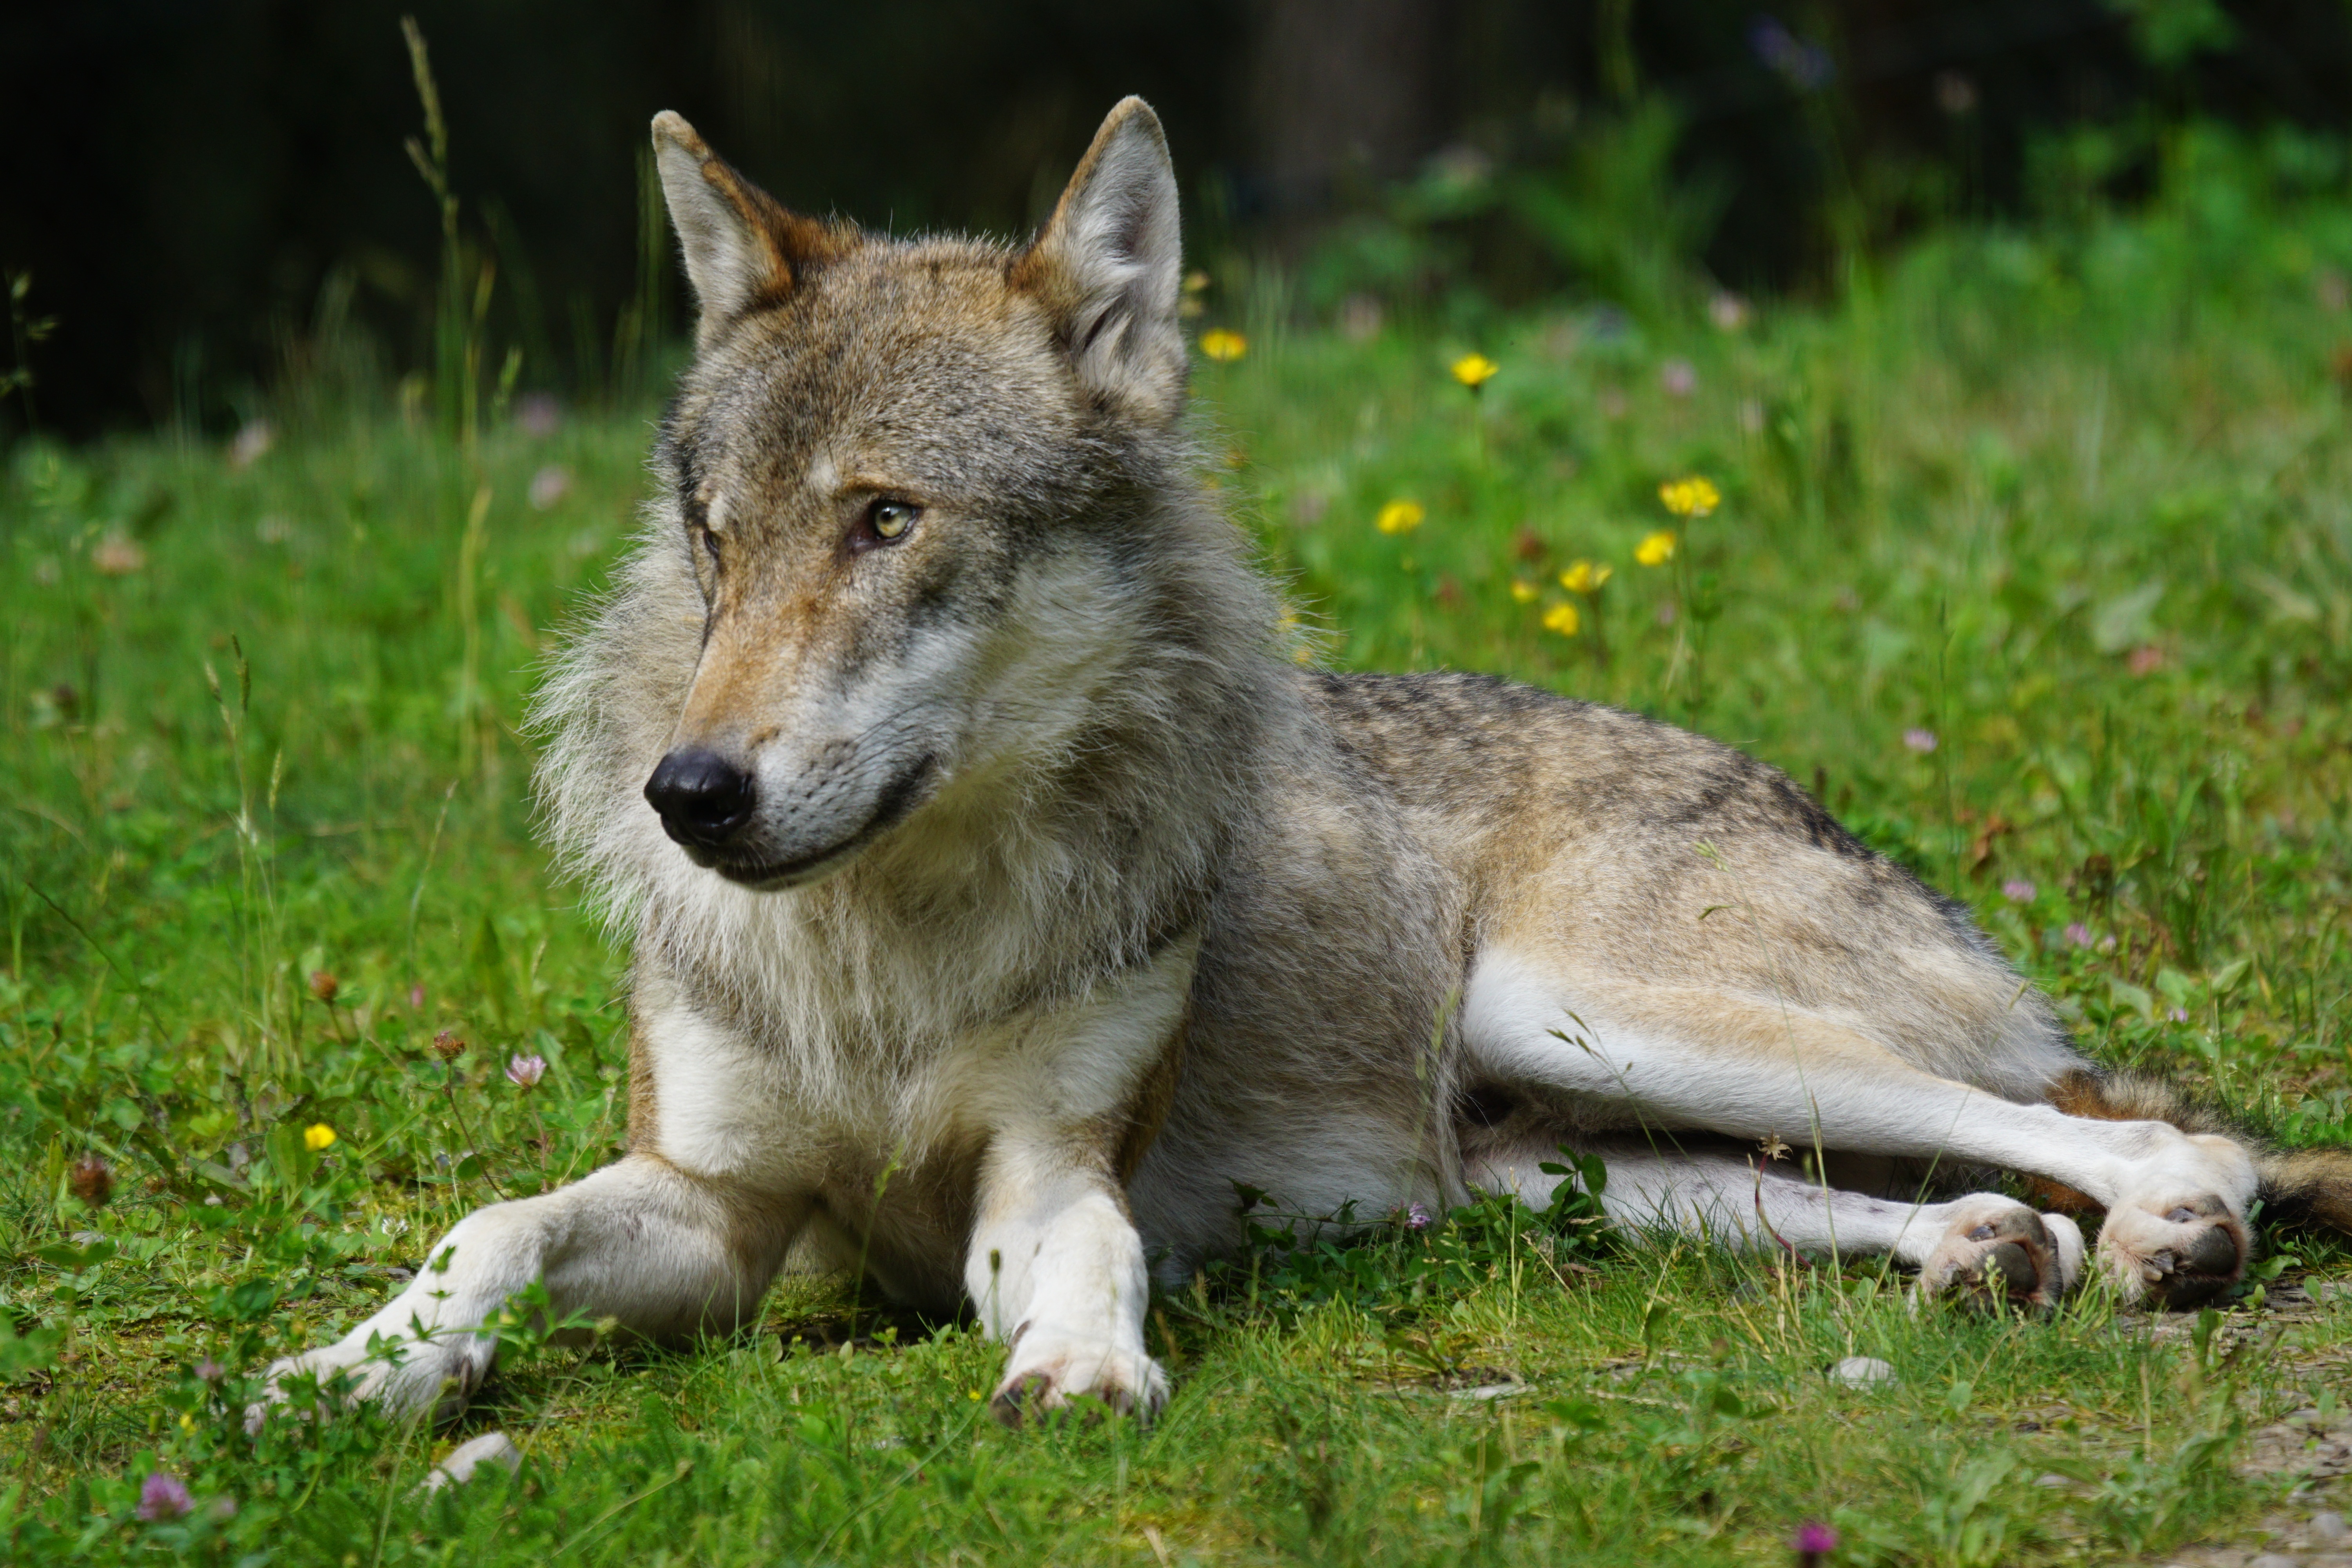
wildlife, mammal, wolf, predator, coyote, fauna, vertebrate, wildlife photography, dormant, carnivores, european wolf, pack animal, canis lupus, jackal, dog like mammal, red wolf, kit fox, saarloos wolfdog, wolfdog, czechoslovakian wolfdog, dog breed group, greenland dog, east siberian laika, canis lupus tundrarum, tamaskan dog